Fly fishing tackle

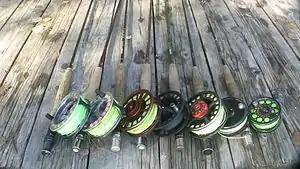
A variety of different brands and sizes of fly rods.

Fly rods normally vary between 2 m (6 ft) and 4 m (13 ft) in length with the most common length sold being 2.74 m (9 ft). Rod lengths are typically given in imperial measurements of feet and inches. Fly rods and lines are designated as to their "weight", typically written as Nwt where 'N' is the number ("e.g." 8wt, 9wt, 10wt).